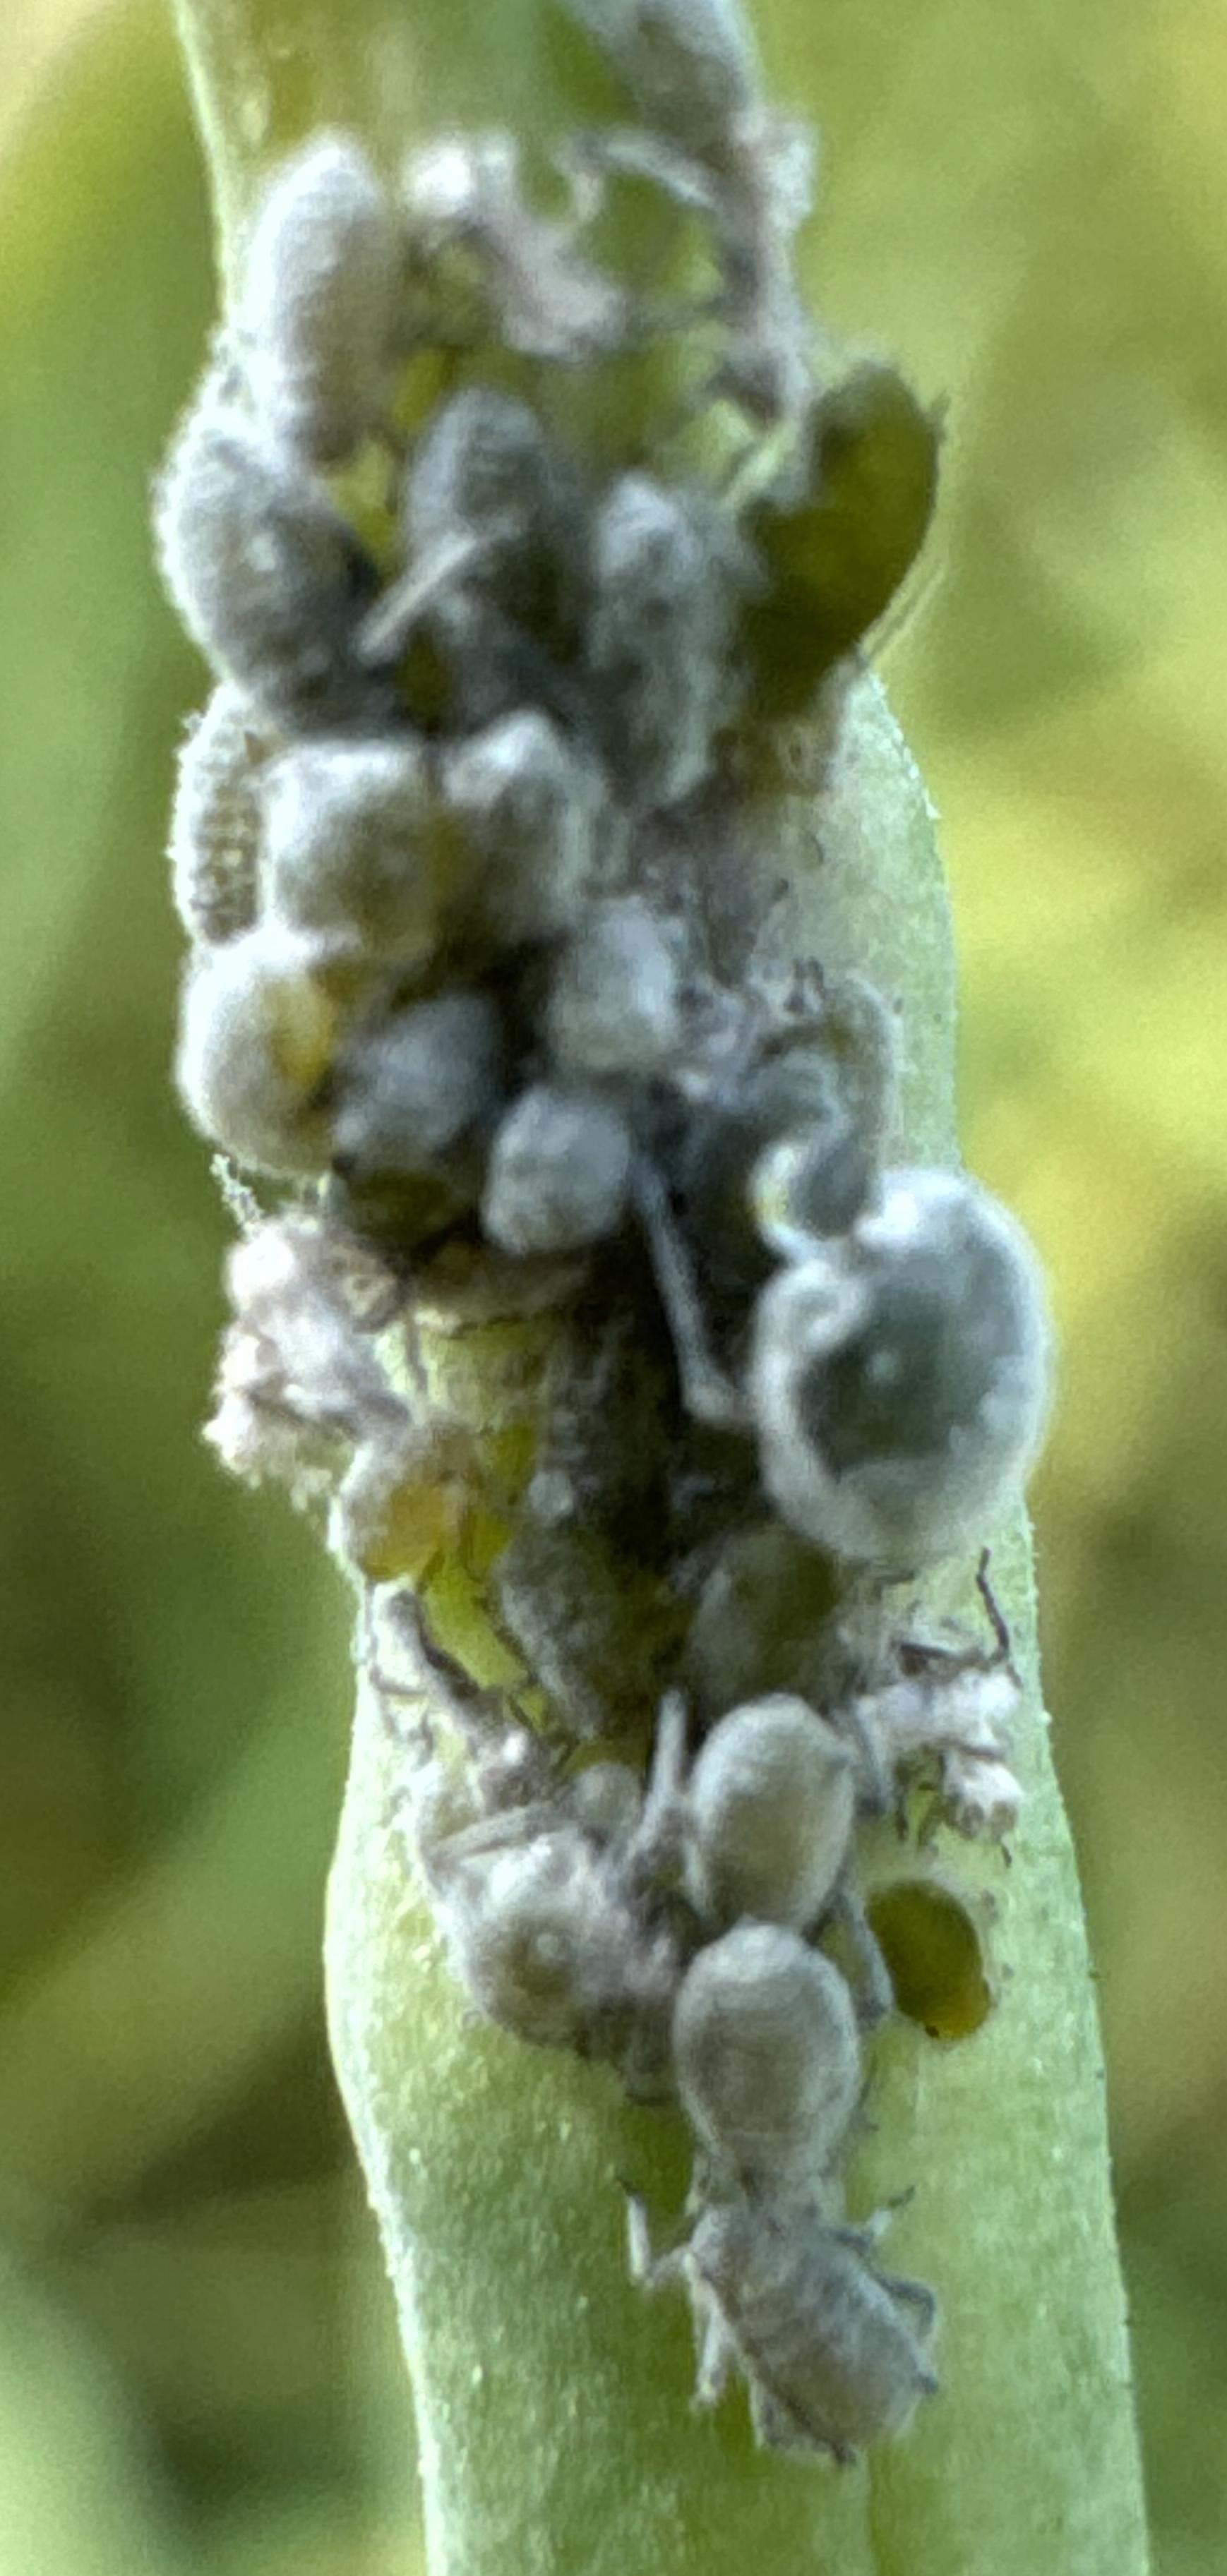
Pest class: cabbage_aphid